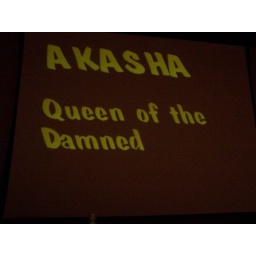
"Black Women Discuss Imagery" Opening screen from Stephanie's video showing images of black women in speculative fiction movies